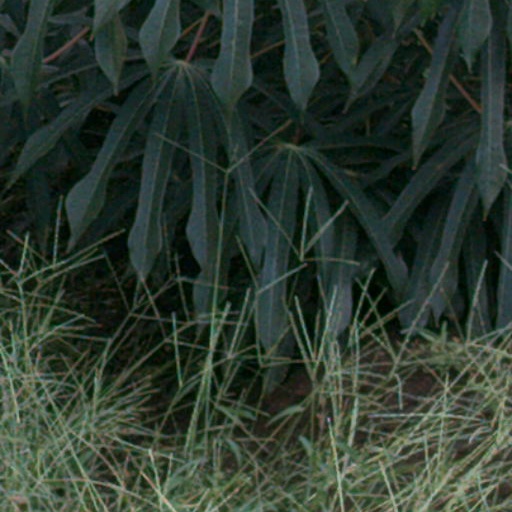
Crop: cassava